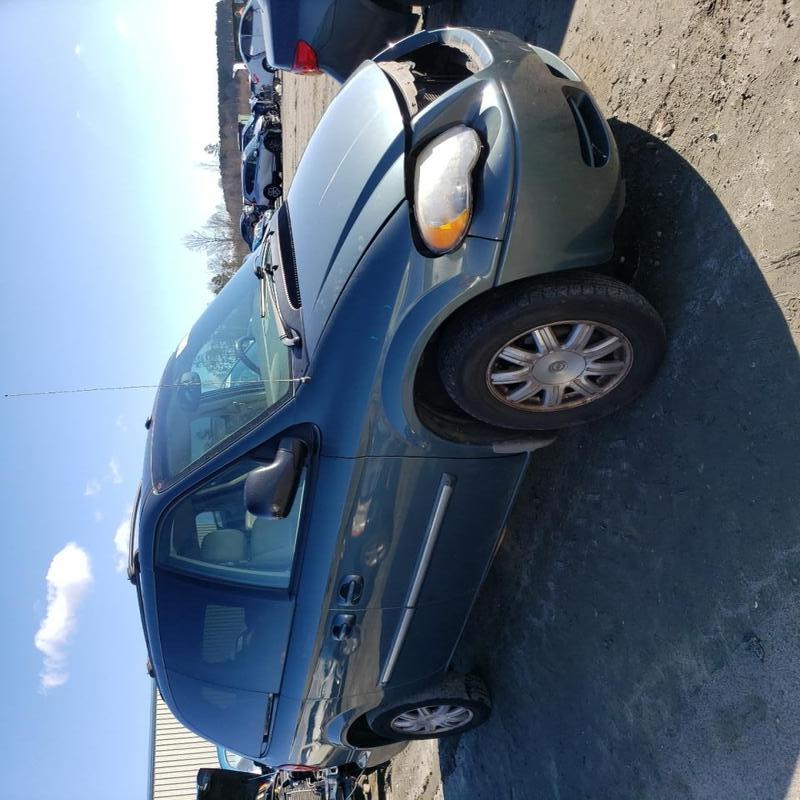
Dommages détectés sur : pare-choc avant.
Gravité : mineur